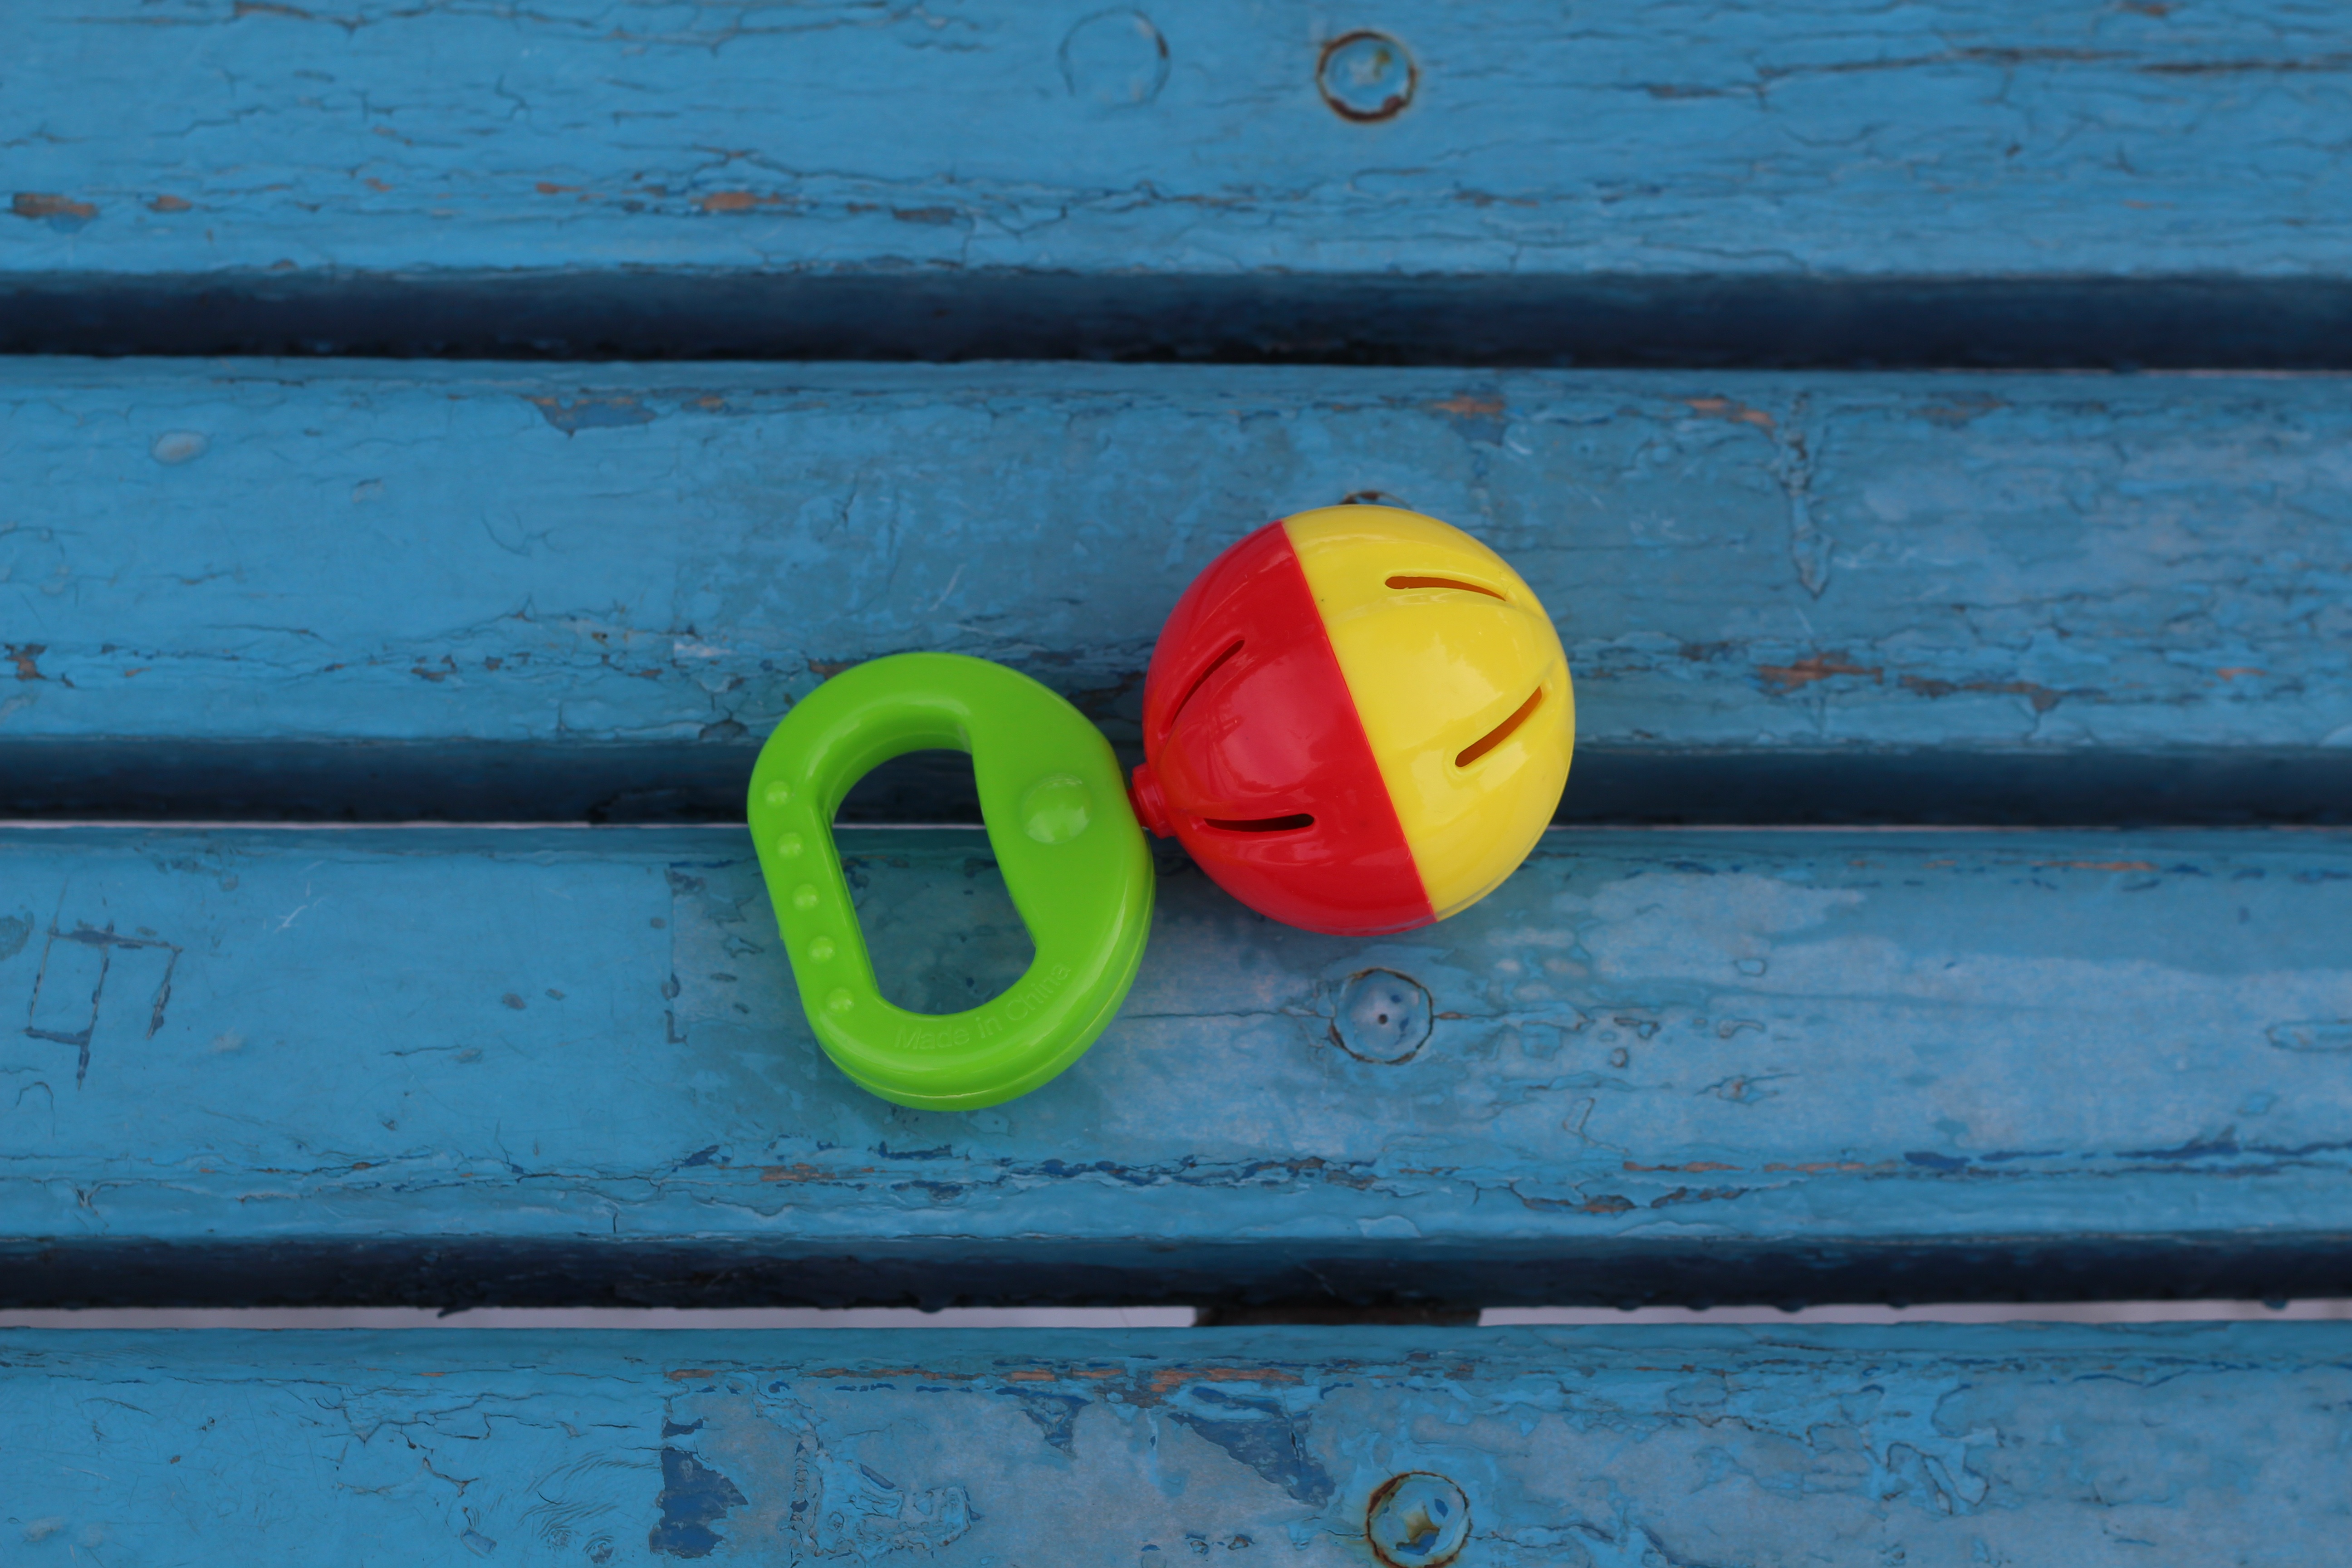
game, play, kid, number, cute, line, green, red, color, child, blue, yellow, toy, baby, lines, design, happy, shape, doodle